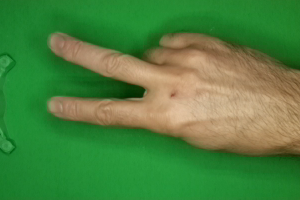
Label: scissors